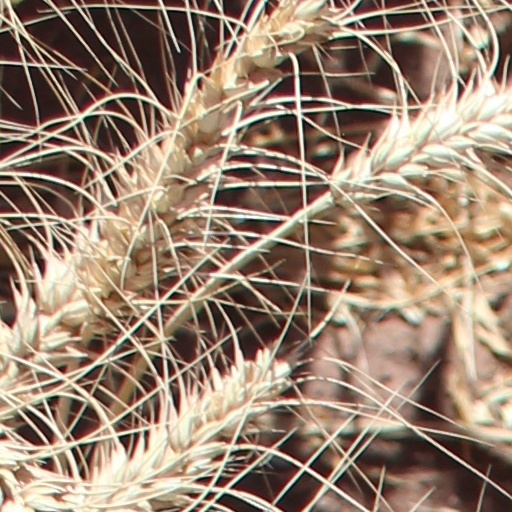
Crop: wheat